Majura Parkway

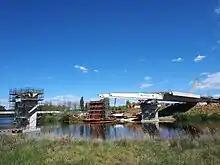
The Molonglo River bridge under construction in October 2014

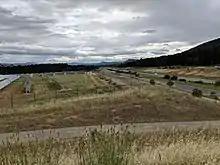
Majura Parkway and Mount Majura solar farm in 2017

The planning of Majura Parkway began with the "Tomorrow's Canberra" (1970) National Capital Development Commission (NCDC) report which identified the Majura Valley corridor as a component of Canberra's peripheral road system. Further NCDC and National Capital Authority (NCA) studies including "Metropolitan Canberra" (1984) and the "Canberra Spatial Plan" (2004) identified the need for a primary road link in the area. This was also backed up by the "Gungahlin External Travel Study Information Report" (1989) identifying four main access roads needed for residents of the Gungahlin district.